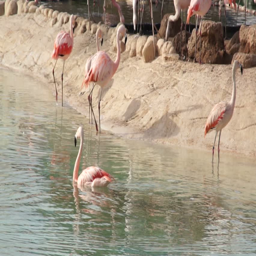
person cleans feathers in natural pond